Édith Scob

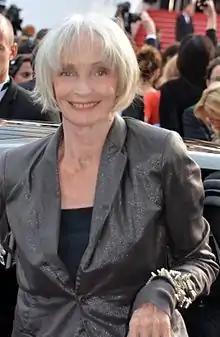
Edith Scob at the 2016 Cannes Film Festival.

Édith Scob (21 October 1937 – 26 June 2019) was a French film and theatre actress, best known for her role as the daughter with a disfigured face in "Eyes Without a Face" (1960).